Mercedes Menafra

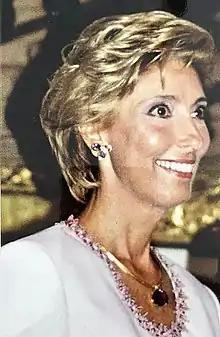

María de las Mercedes Menafra Rodríguez (born 20 June 1943) is a Uruguayan entrepreneur, who served as the First Lady of Uruguay from 2000 to 2005, as the wife of President Jorge Batlle. She is the president of the organization Todos por Uruguay.